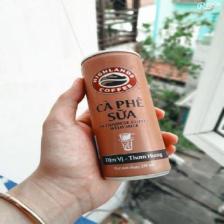
Label: cans